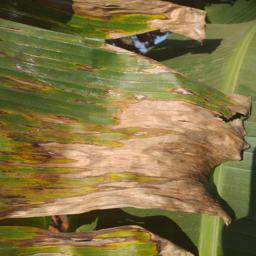
Label: MALBHOG LEAF